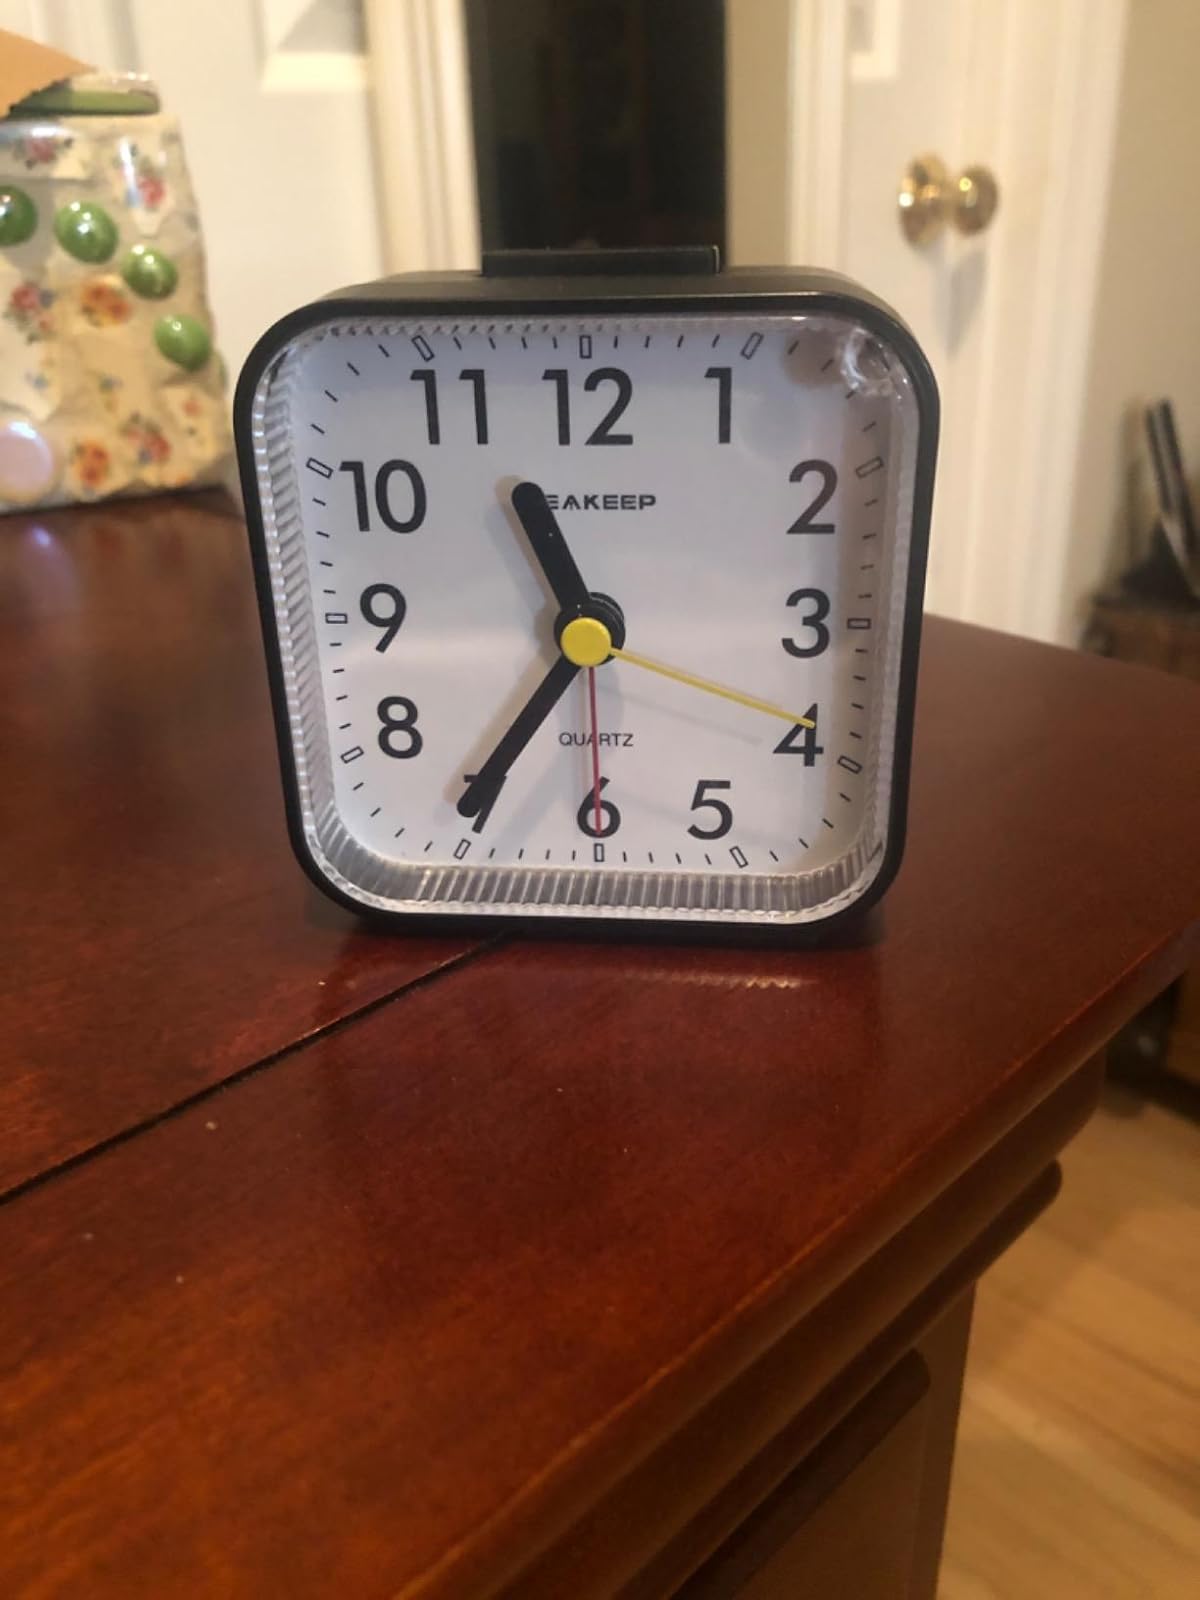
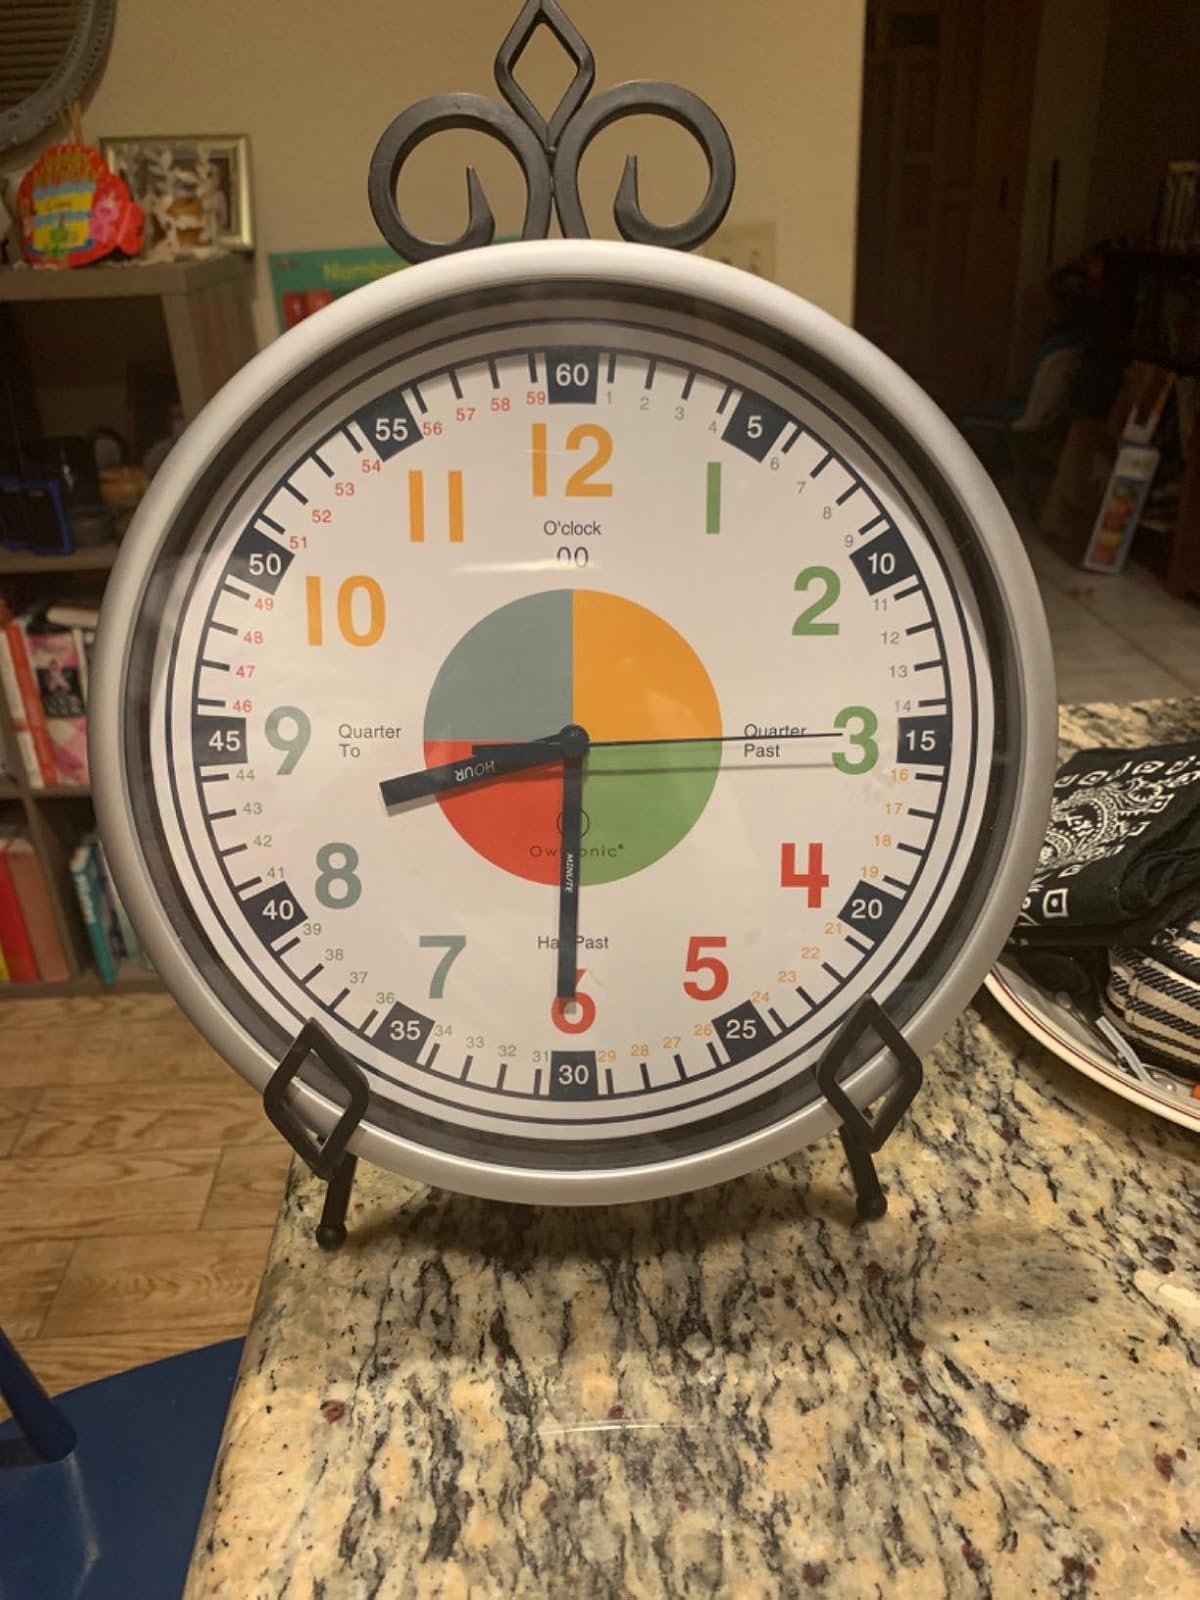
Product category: clock
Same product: no